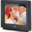
Label: television